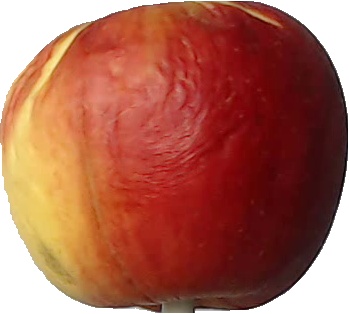
Label: apple_red_yellow_1